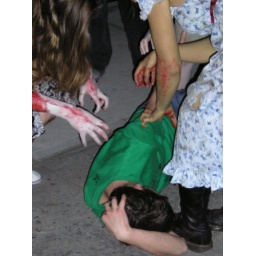
Its okay, he's in our class, I promise we didn't tackle some guy walking down the street in nyc...